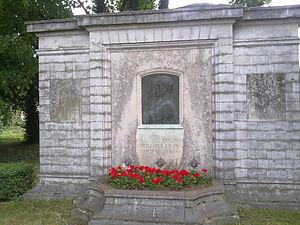
Monument aux frères Ernest et Alfred Solvay à Rebecq (Belgique)
Rebecq est une commune francophone de Belgique située en Région wallonne dans la province du Brabant wallon.